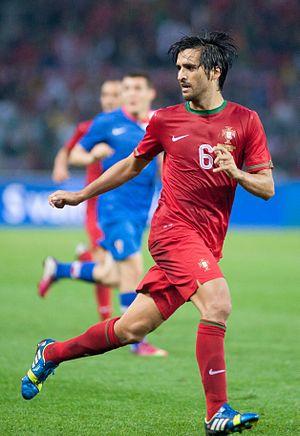
Custódio Miguel Dias de Castro, plus connu sous le nom de Custódio, est un footballeur portugais né le 24 mai 1983 à Guimarães. Il évolue au poste de milieu défensif. Il est aujourd'hui à la retraite.